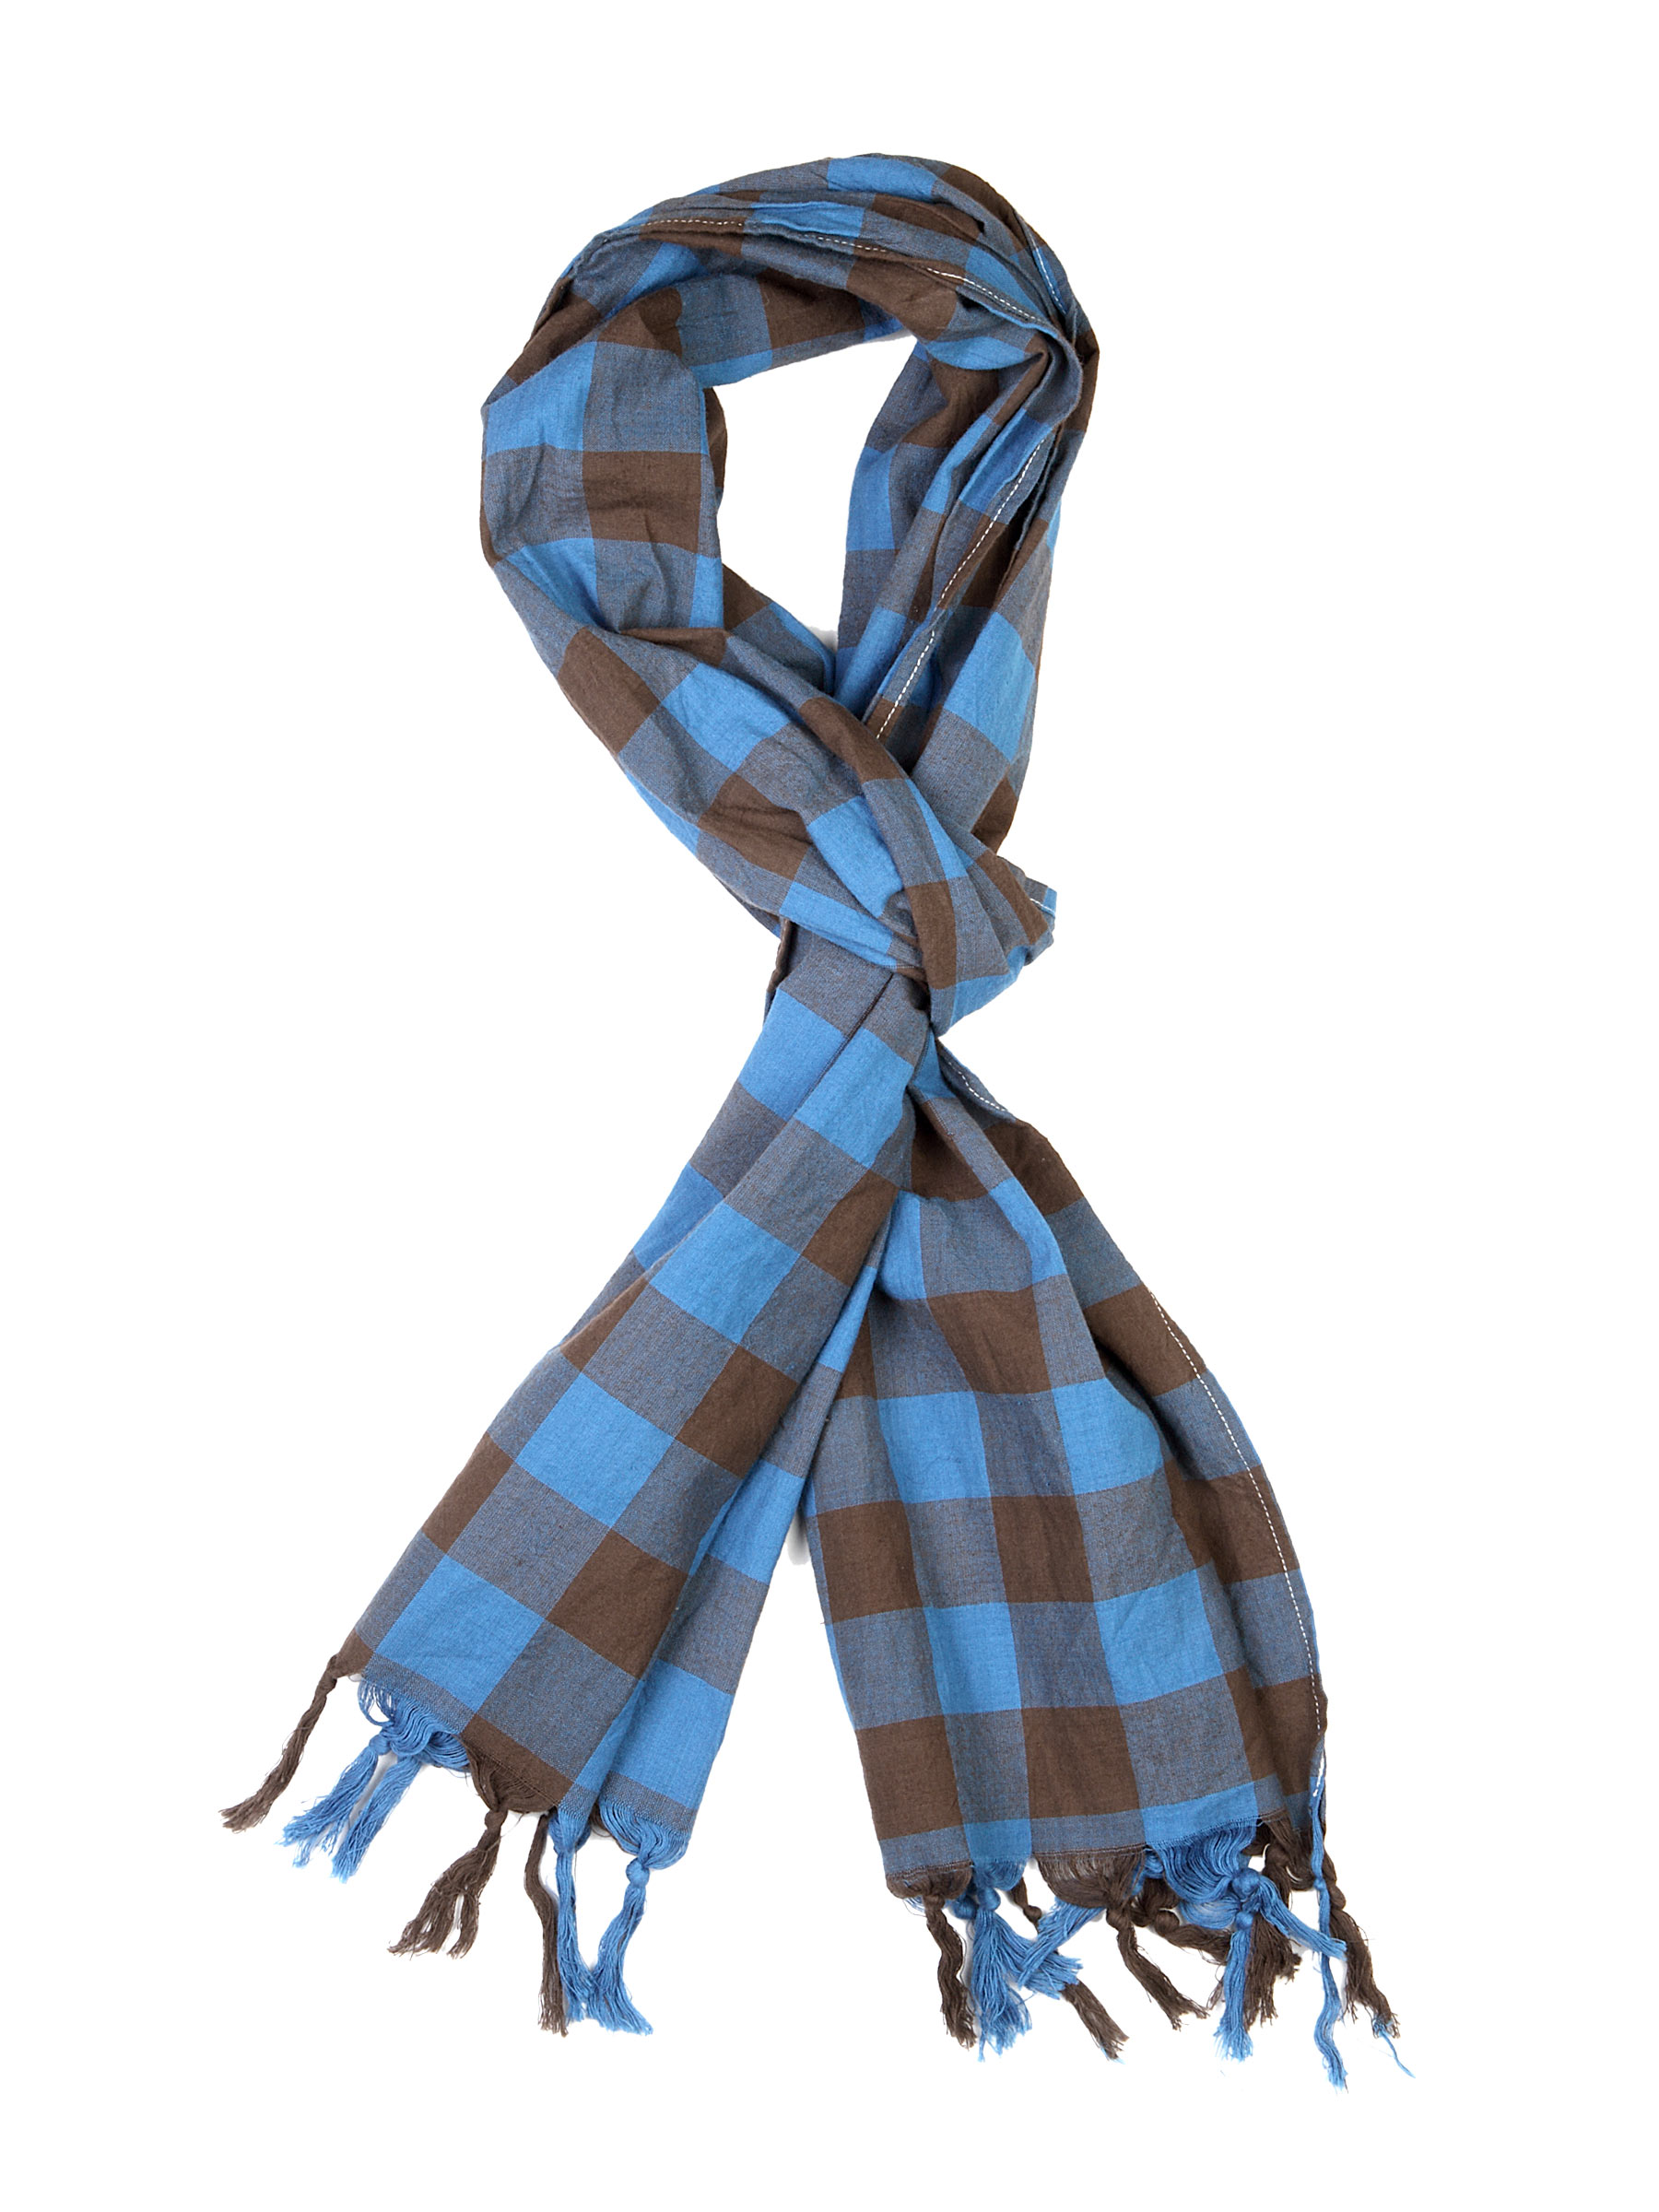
Basics Men Blue Checked Stoles
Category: Accessories / Stoles / Stoles
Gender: Men
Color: Blue
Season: Fall 2011
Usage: Casual